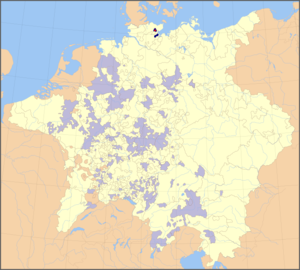
Fyrstbispedømmet Lübeck
Fyrstbispedømmet Lübeck i 1648
Fyrstbispedømmet Lübecks geografiske placering
Fyrstbispedømmet Lübeck var et rigsumiddelbart fyrstbispedømme i Det Tysk-romerske rige, der lå i den nuværende tyske delstat Slesvig-Holsten. Det udgjorde de områder af bispedømmet Lübeck, hvor biskoppen af Lübeck også udøvede den verdslige magt. Det omfattede nogle mindre områder ved byerne Eutin og Bad Schwartau, samt enkelt små territorier i selve Lübeck.